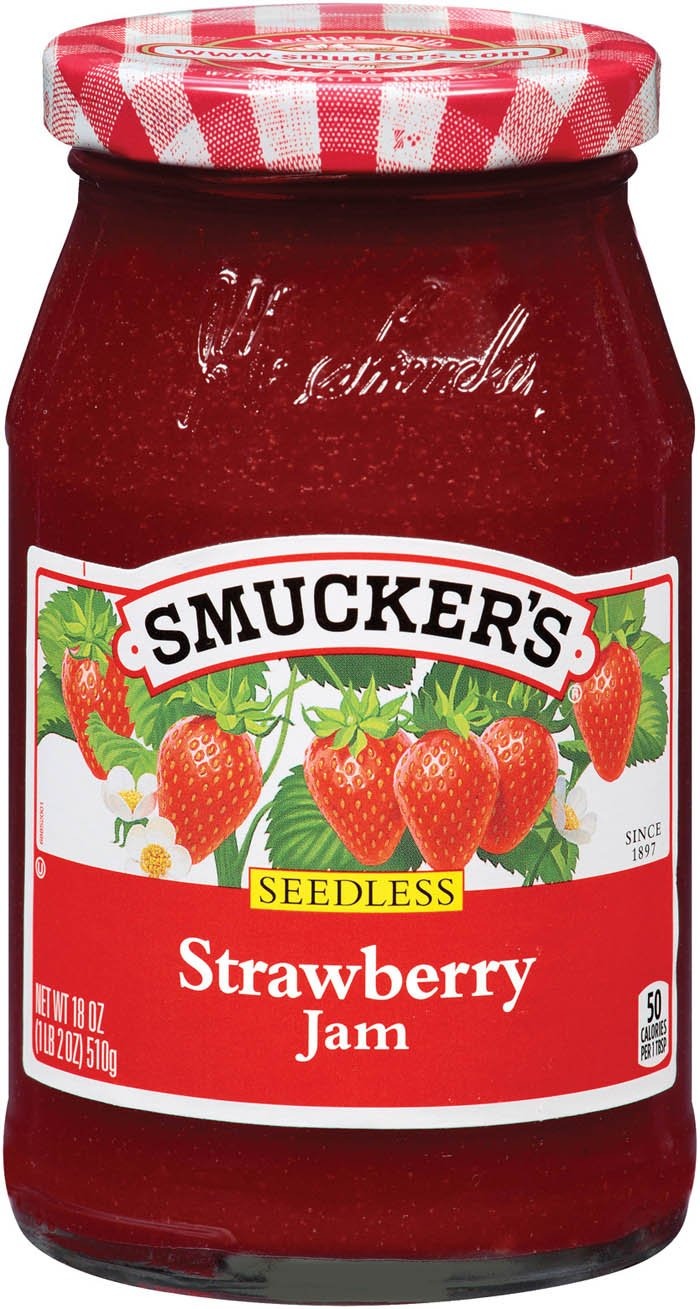
Item Name: Smuckers Jam Seedless 18 Oz (Pack of 4) (Strawberry)
Value: 72.0
Unit: Fl Oz

Price: 4.29